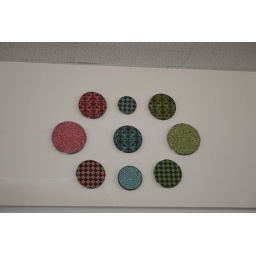
metal embroidery hoops. Swatch Portraits above the classroom window